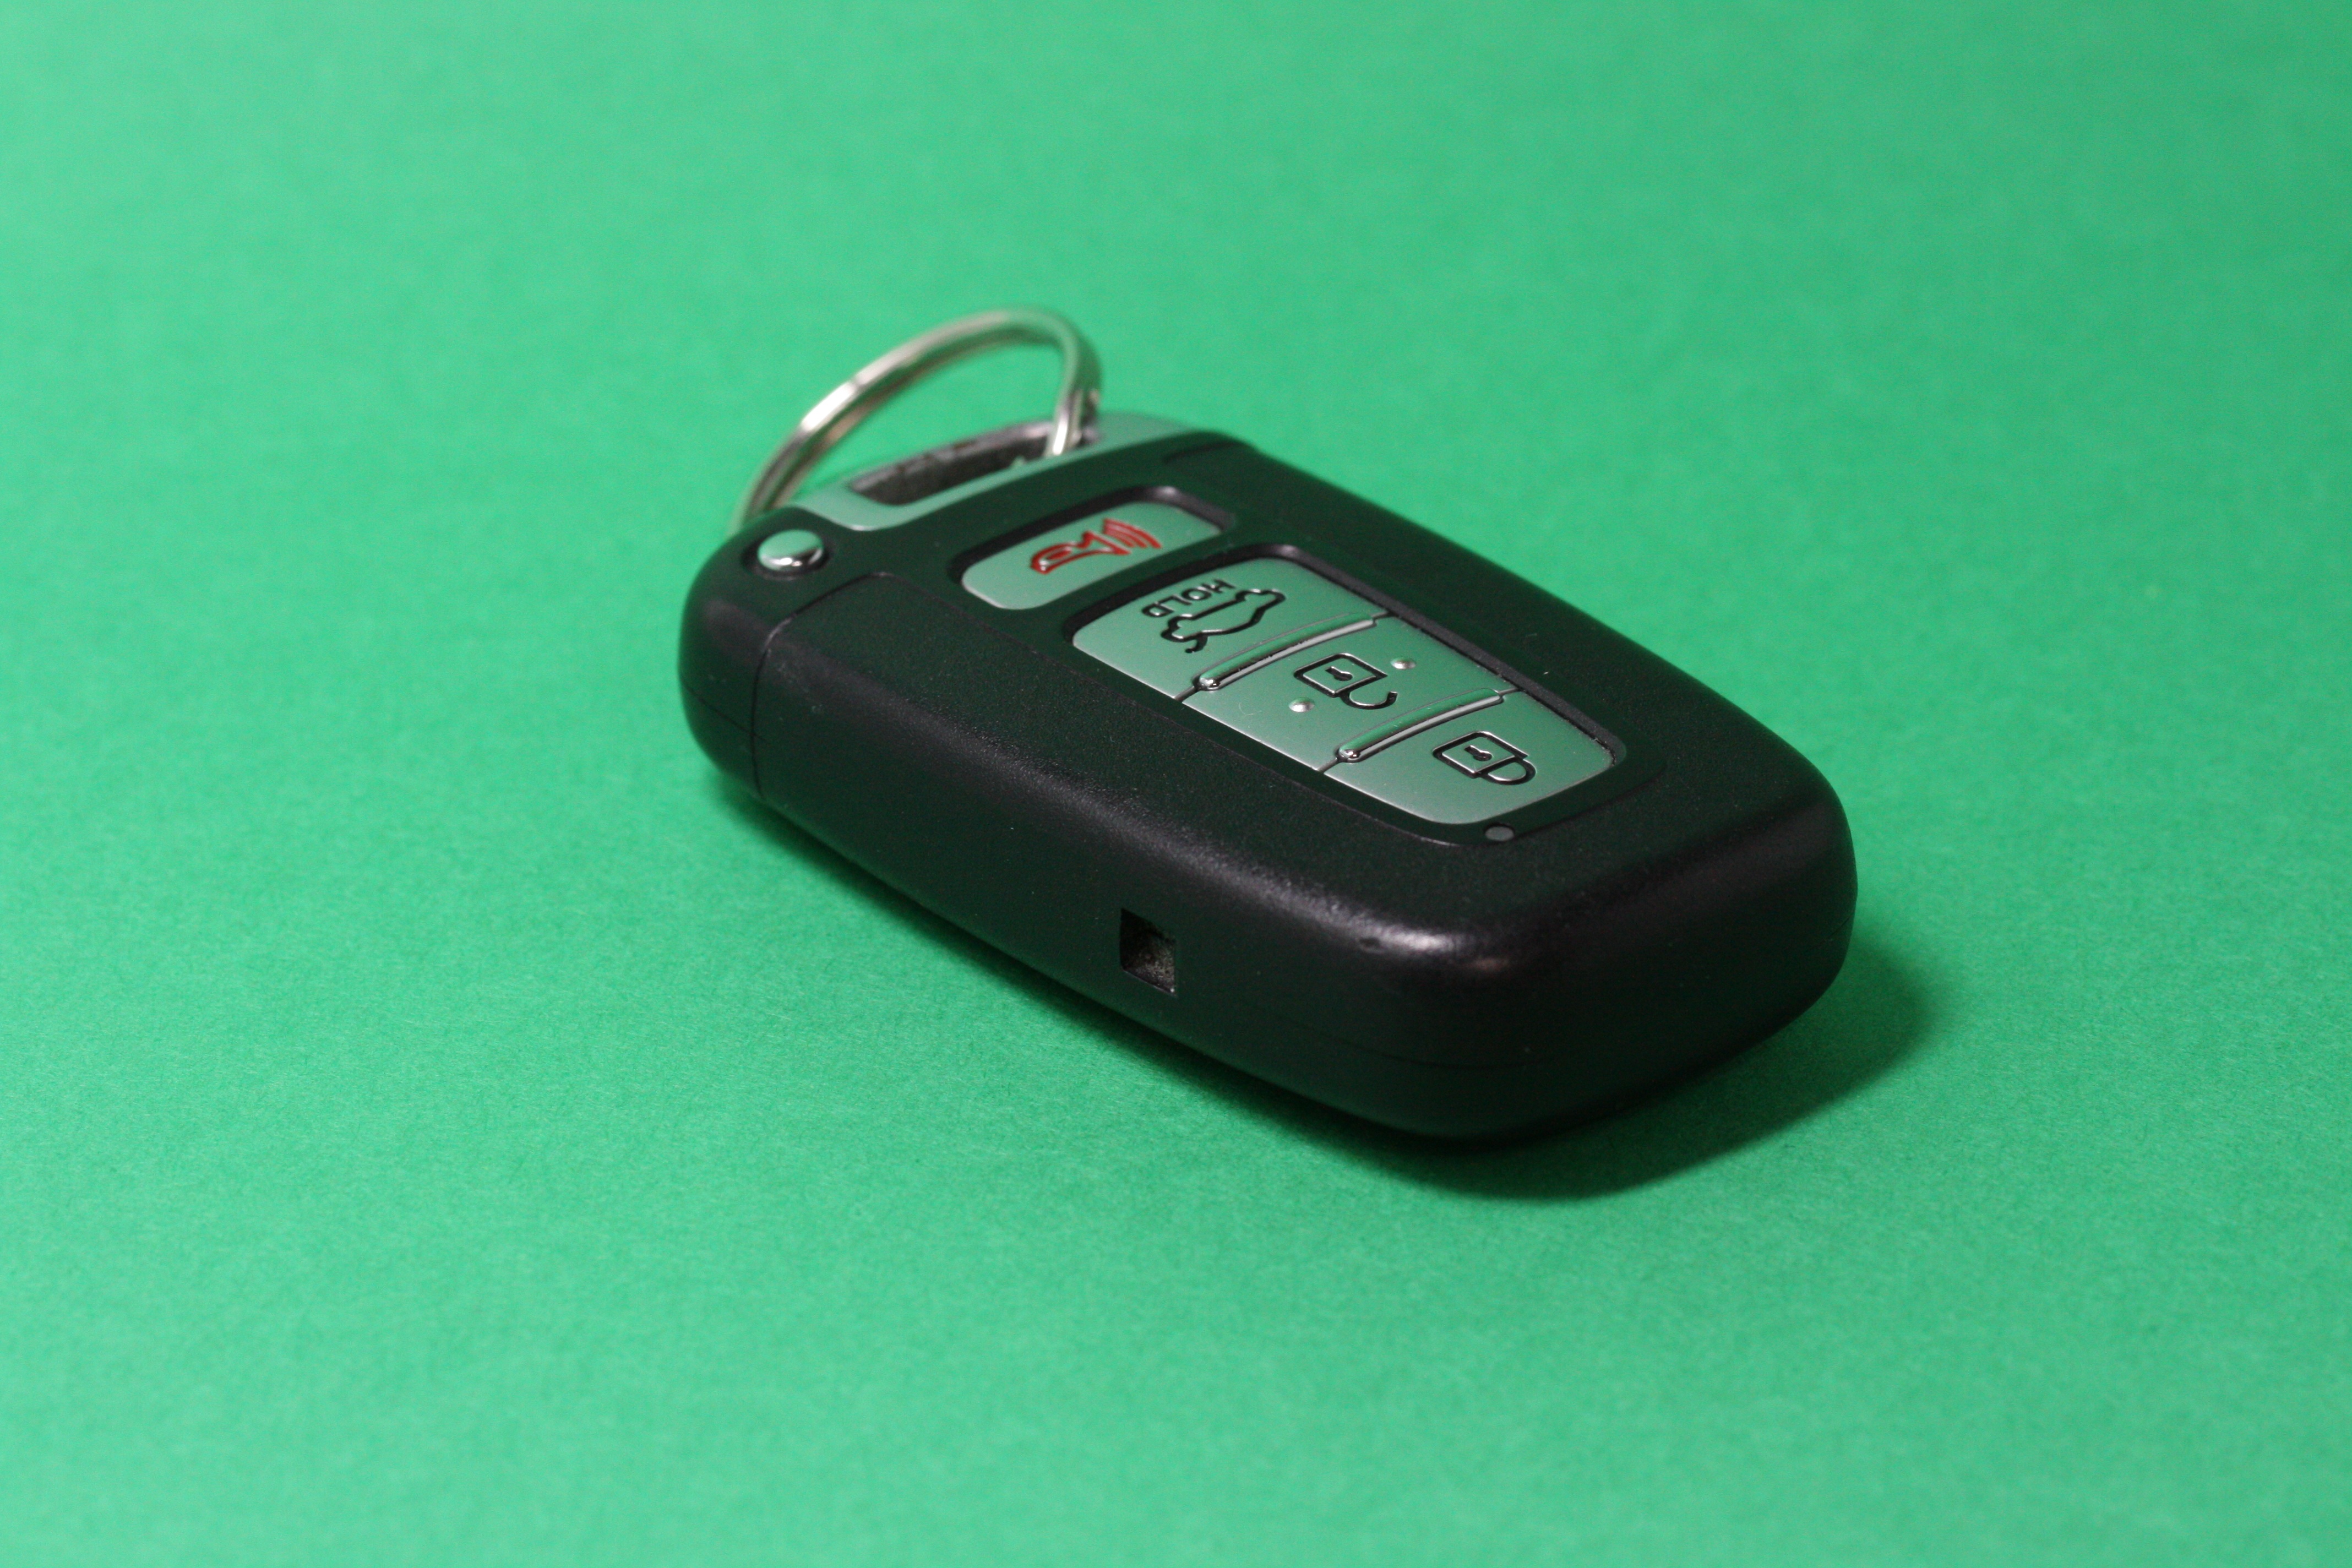
technology, key, car keys, smart key, car remote control, kia motors, button key, electronic device, electronics accessory